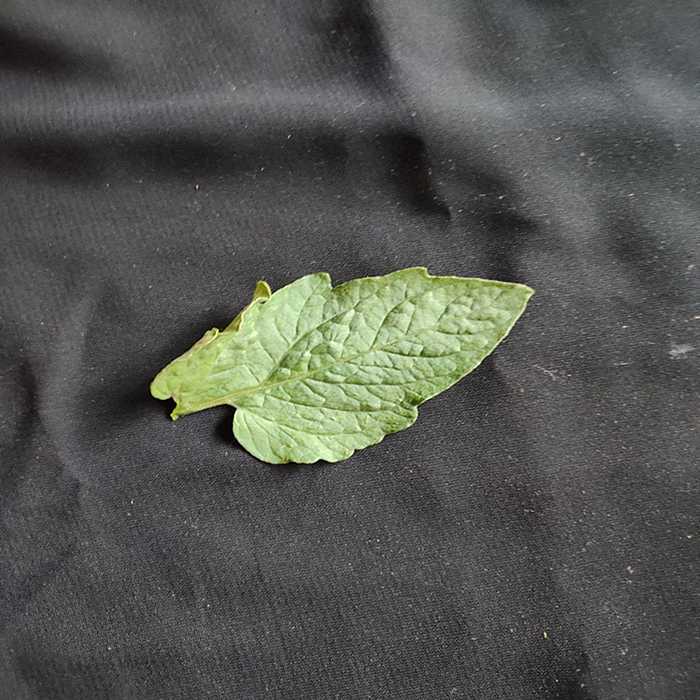
Plant: Tomato
Label: Tomato Fresh leaf